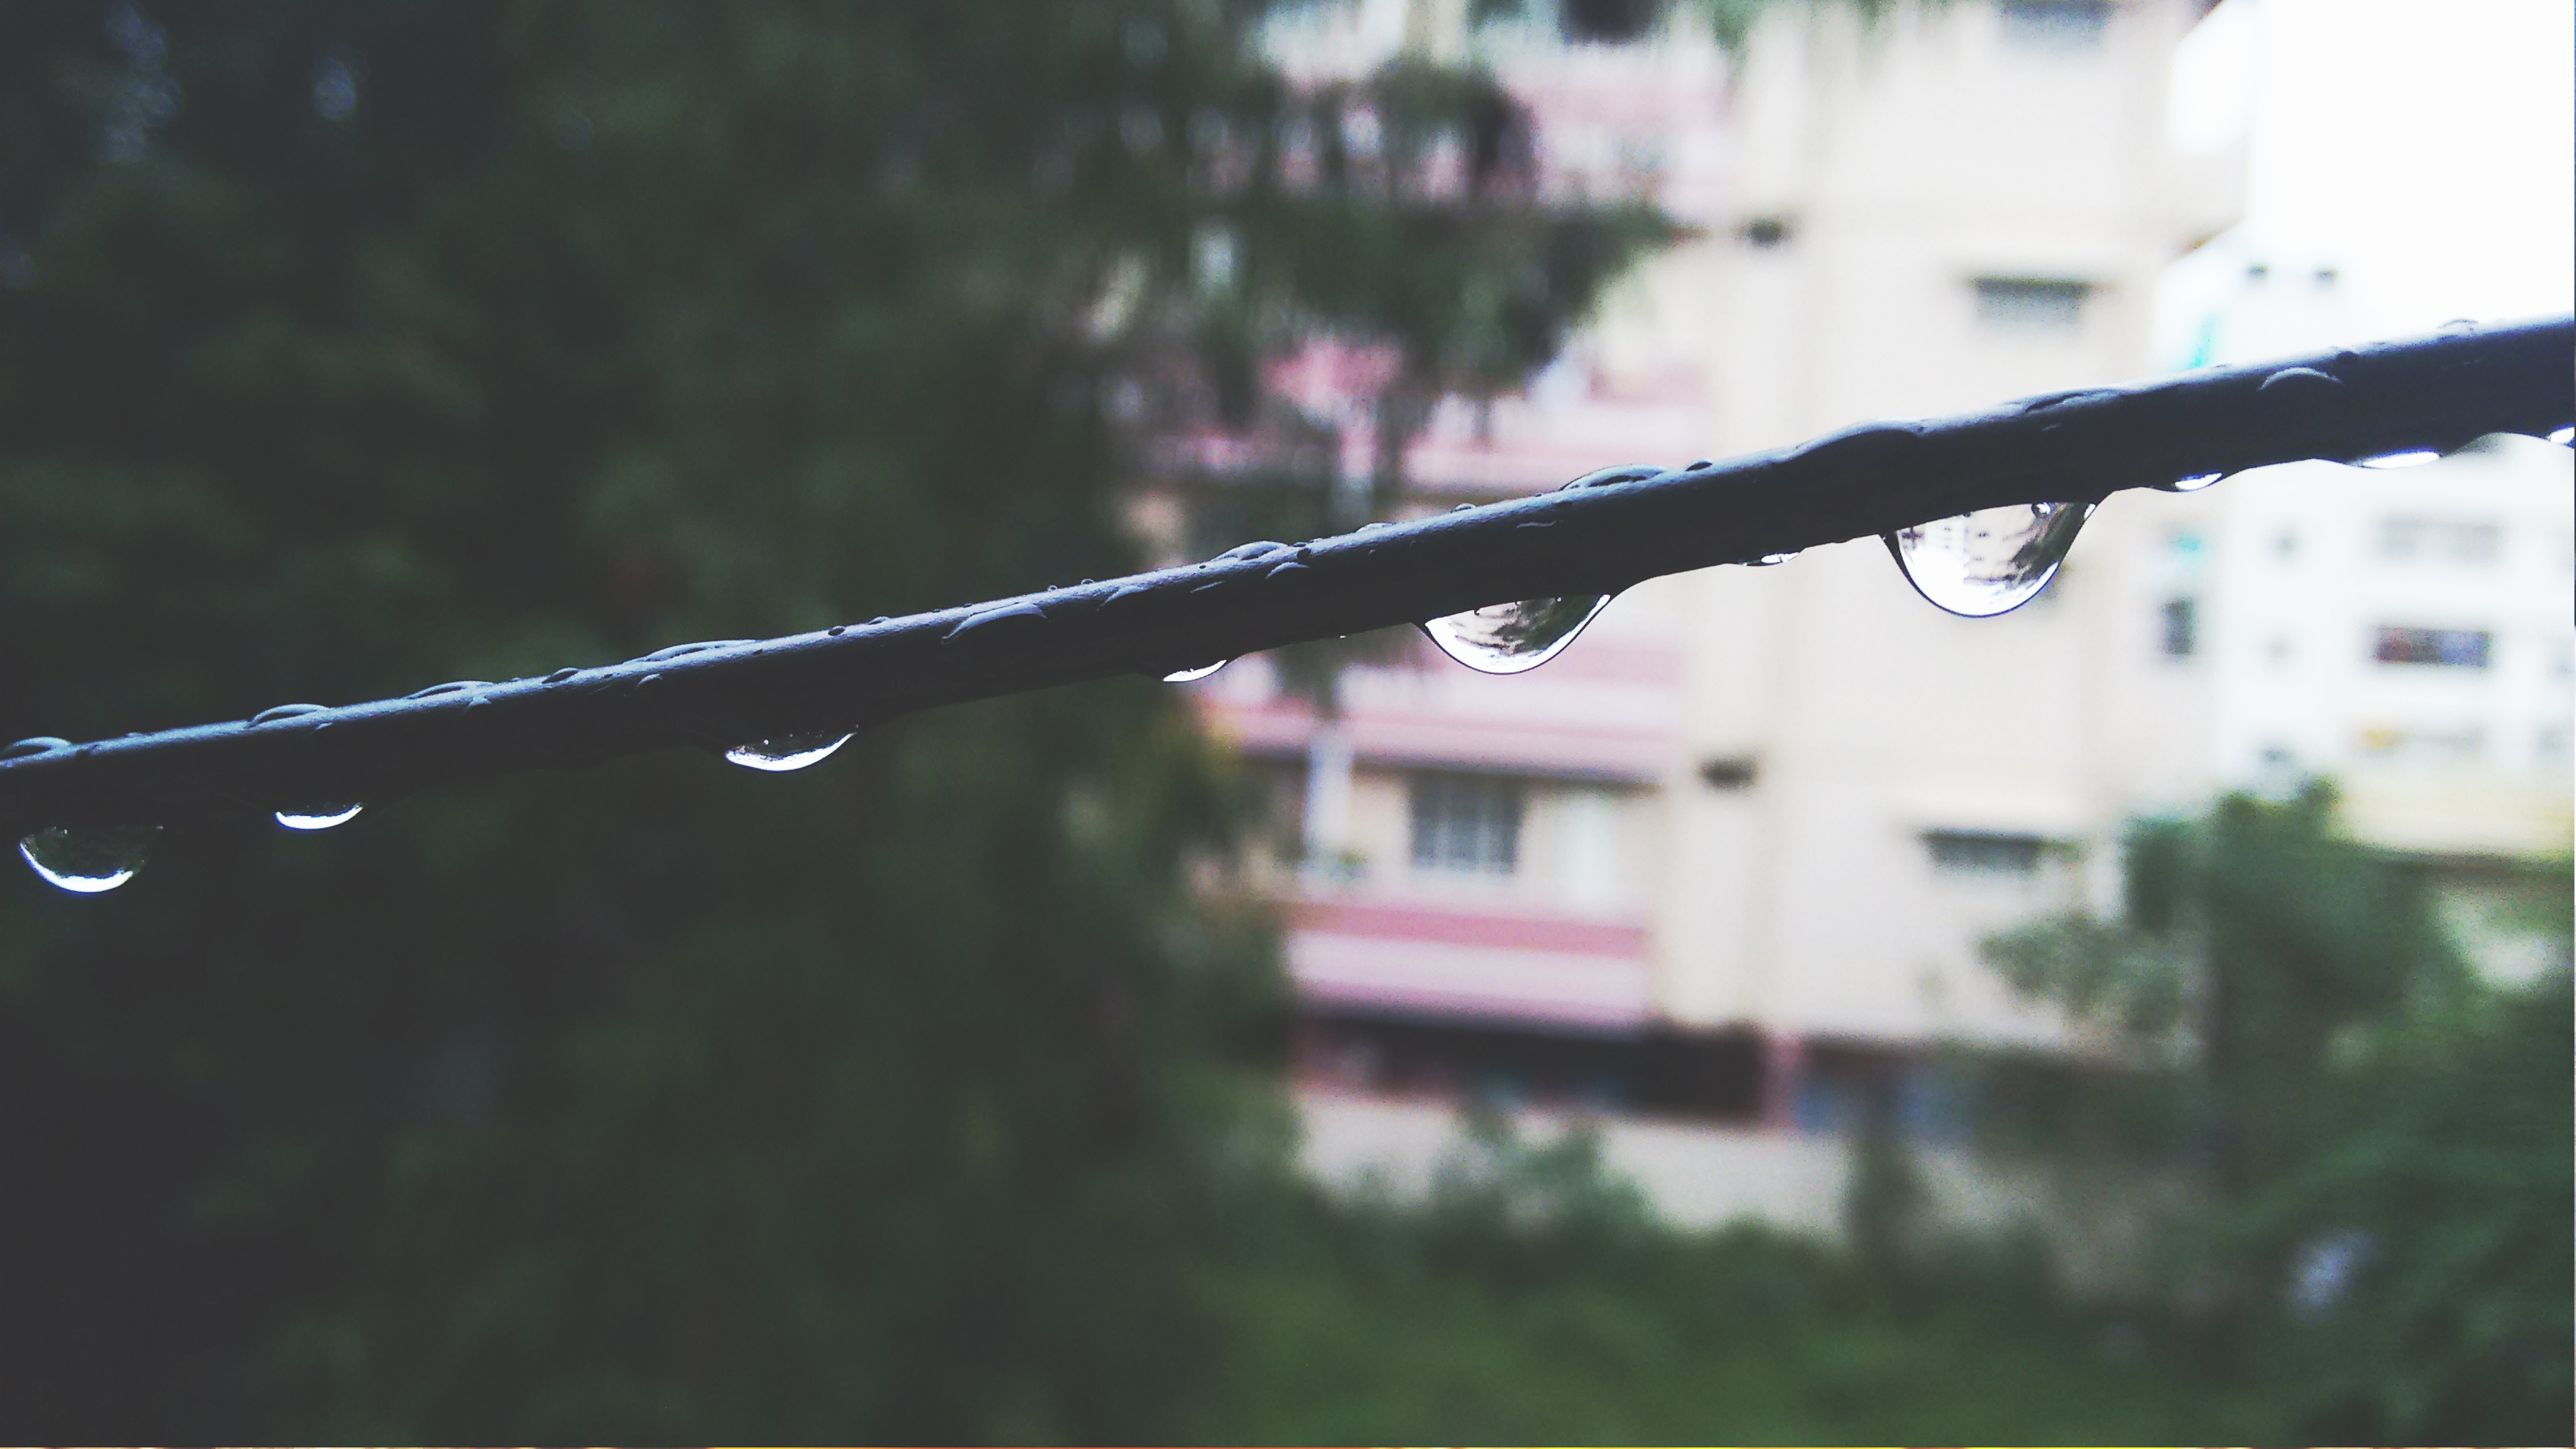
water, rain, building, green, reflection, vehicle, macro, close up, trees, outdoors, droplets, drops, shape